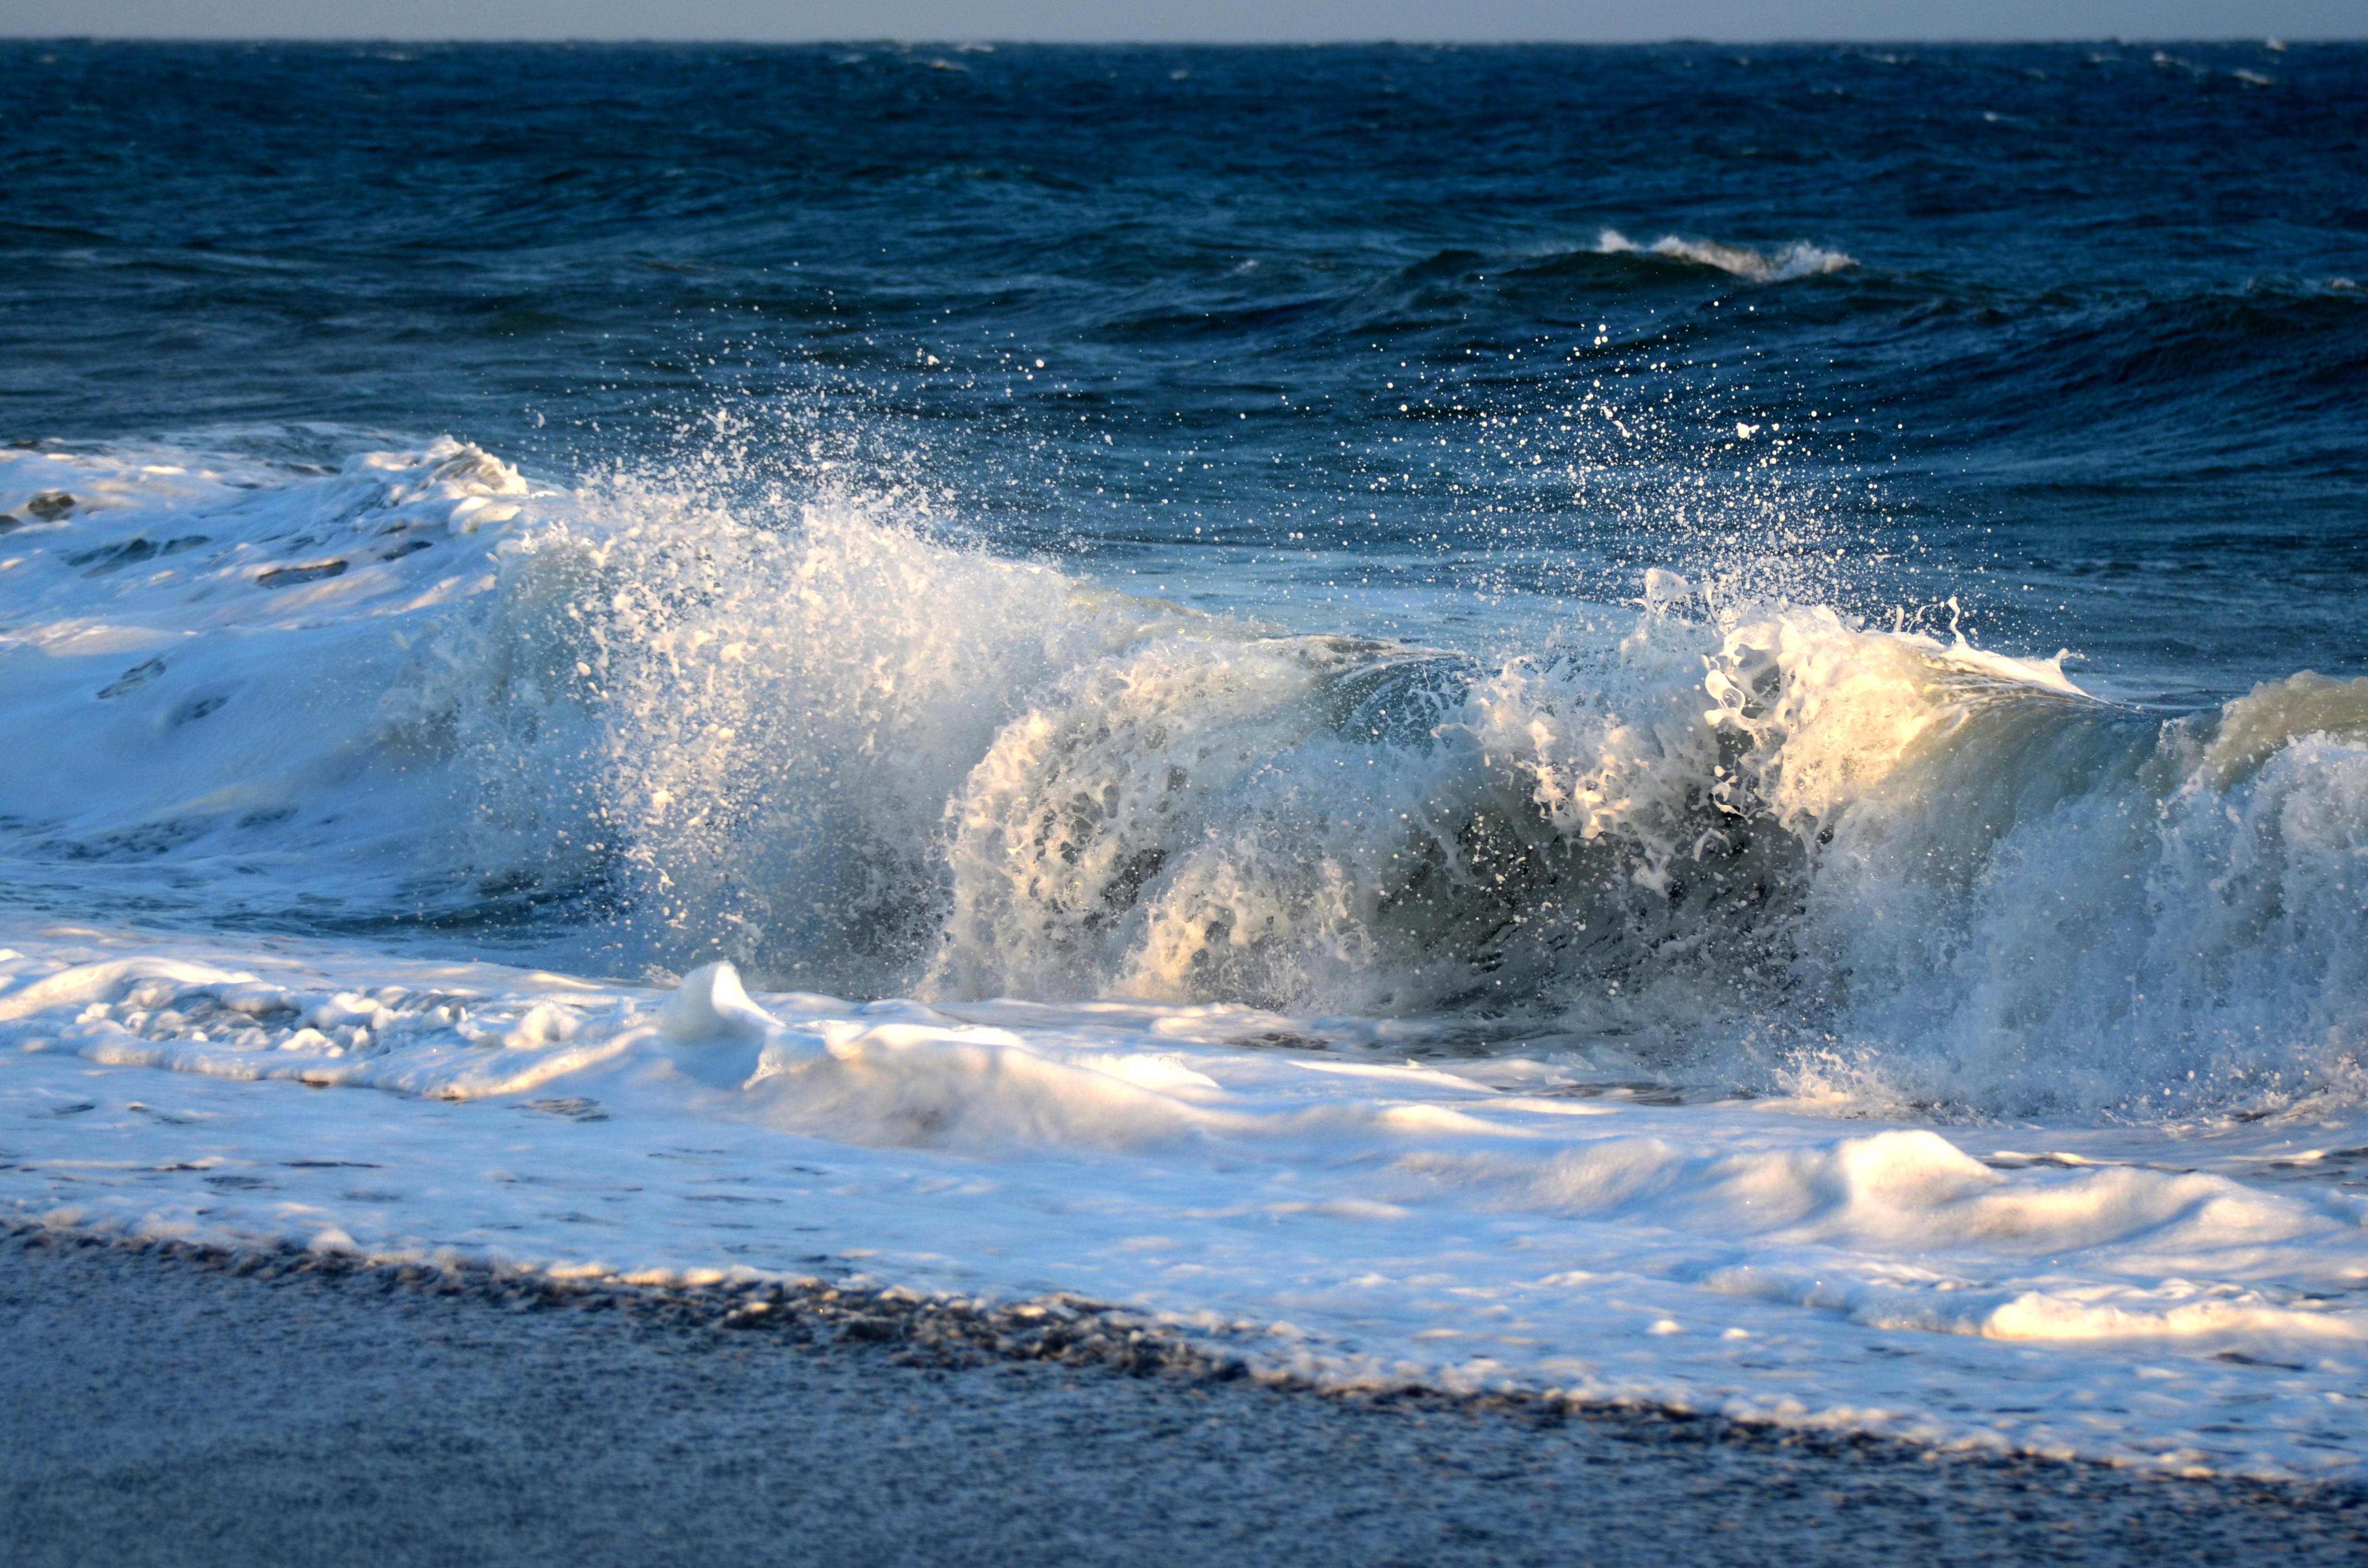
beach, sea, coast, water, nature, ocean, horizon, shore, wave, seagull, foam, boot, surf, mediterranean, spray, body of water, crest, maritime, north sea, booked, groyne, baltic sea, sea water, wild surf, wave breaking, wind wave